List of mammals of Jamaica

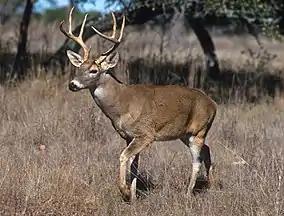
White-tailed deer

The even-toed ungulates are ungulates – hoofed animals – which bear weight equally on two (an even number) of their five toes: the third and fourth. The other three toes are either present, absent, vestigial, or pointing posteriorly.